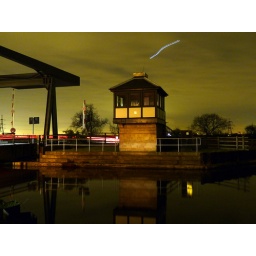
This is Barnby Dun canal bridge with a police helecopter flying over